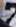
Number: 7